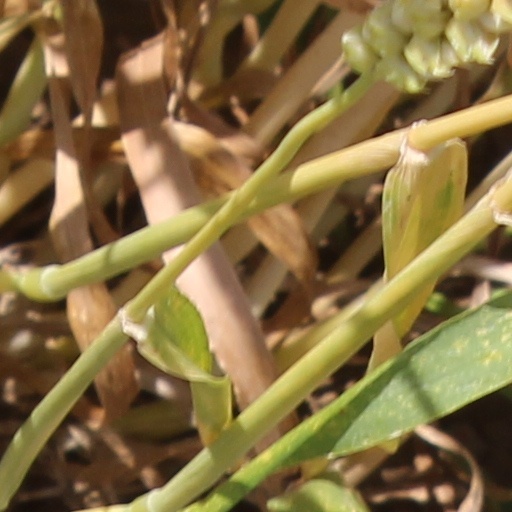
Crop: wheat